Women in the Spanish Civil War

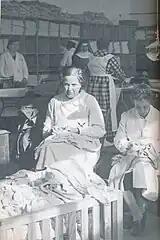
Female Carlist volunteers darning clothes at a Nationalist-held hospital

When Constantina was taken by Nationalist forces on 7 August 1936, those forces sought revenge for anarchist shooting of Nationalist prisoners. Women who had found themselves widowed recently or who had husbands serving with the Republican side were raped in a mass orgy event fueled by alcohol provided by local wineries. On 10 August, show trials were held and many women were given death sentences for things like displaying Republican flags, expressing admiration for President Roosevelt or criticizing their employers. Among the women executed were two pregnant girls.